Eliza Wigham

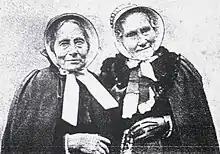
Eliza Wigham and her sister Mary Edmundson

Wigham was the treasurer of the Edinburgh Ladies' Emancipation Society. Unlike other abolitionist organisations which splintered, the Edinburgh organisation was still running in 1870. Credit for this is given to Wigham and her stepmother Jane Smeal.